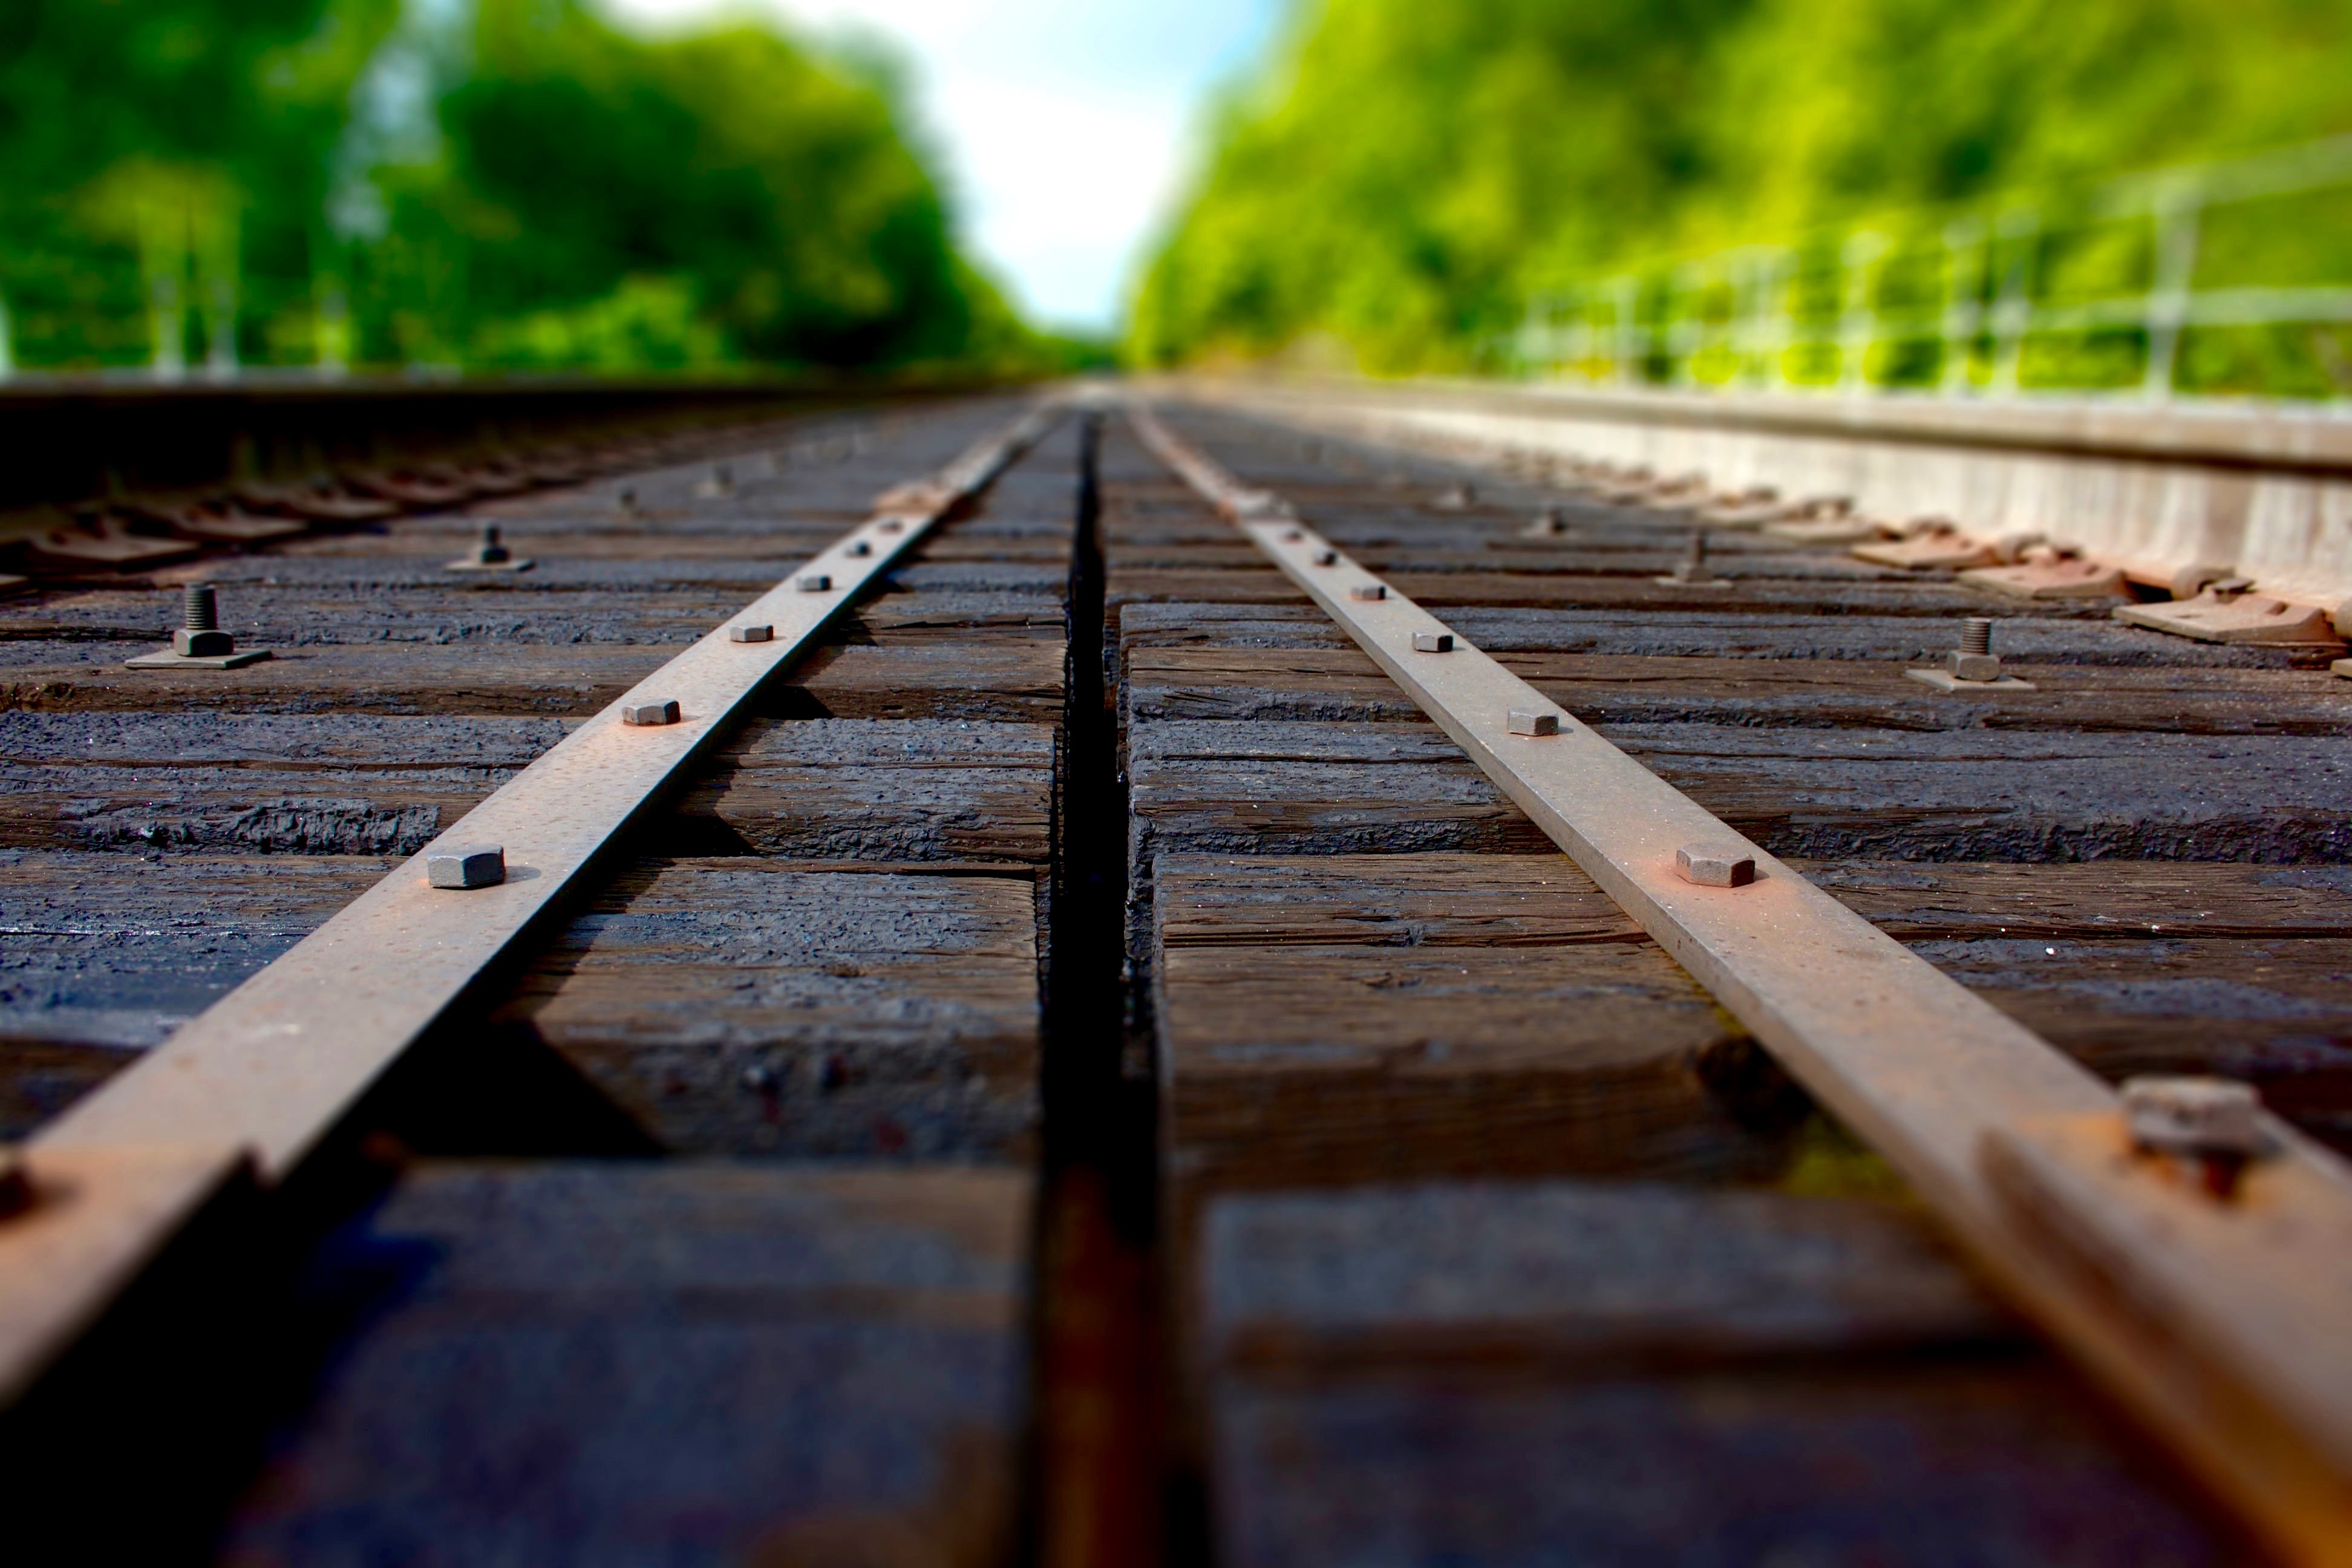
wood, track, transport, line, vehicle